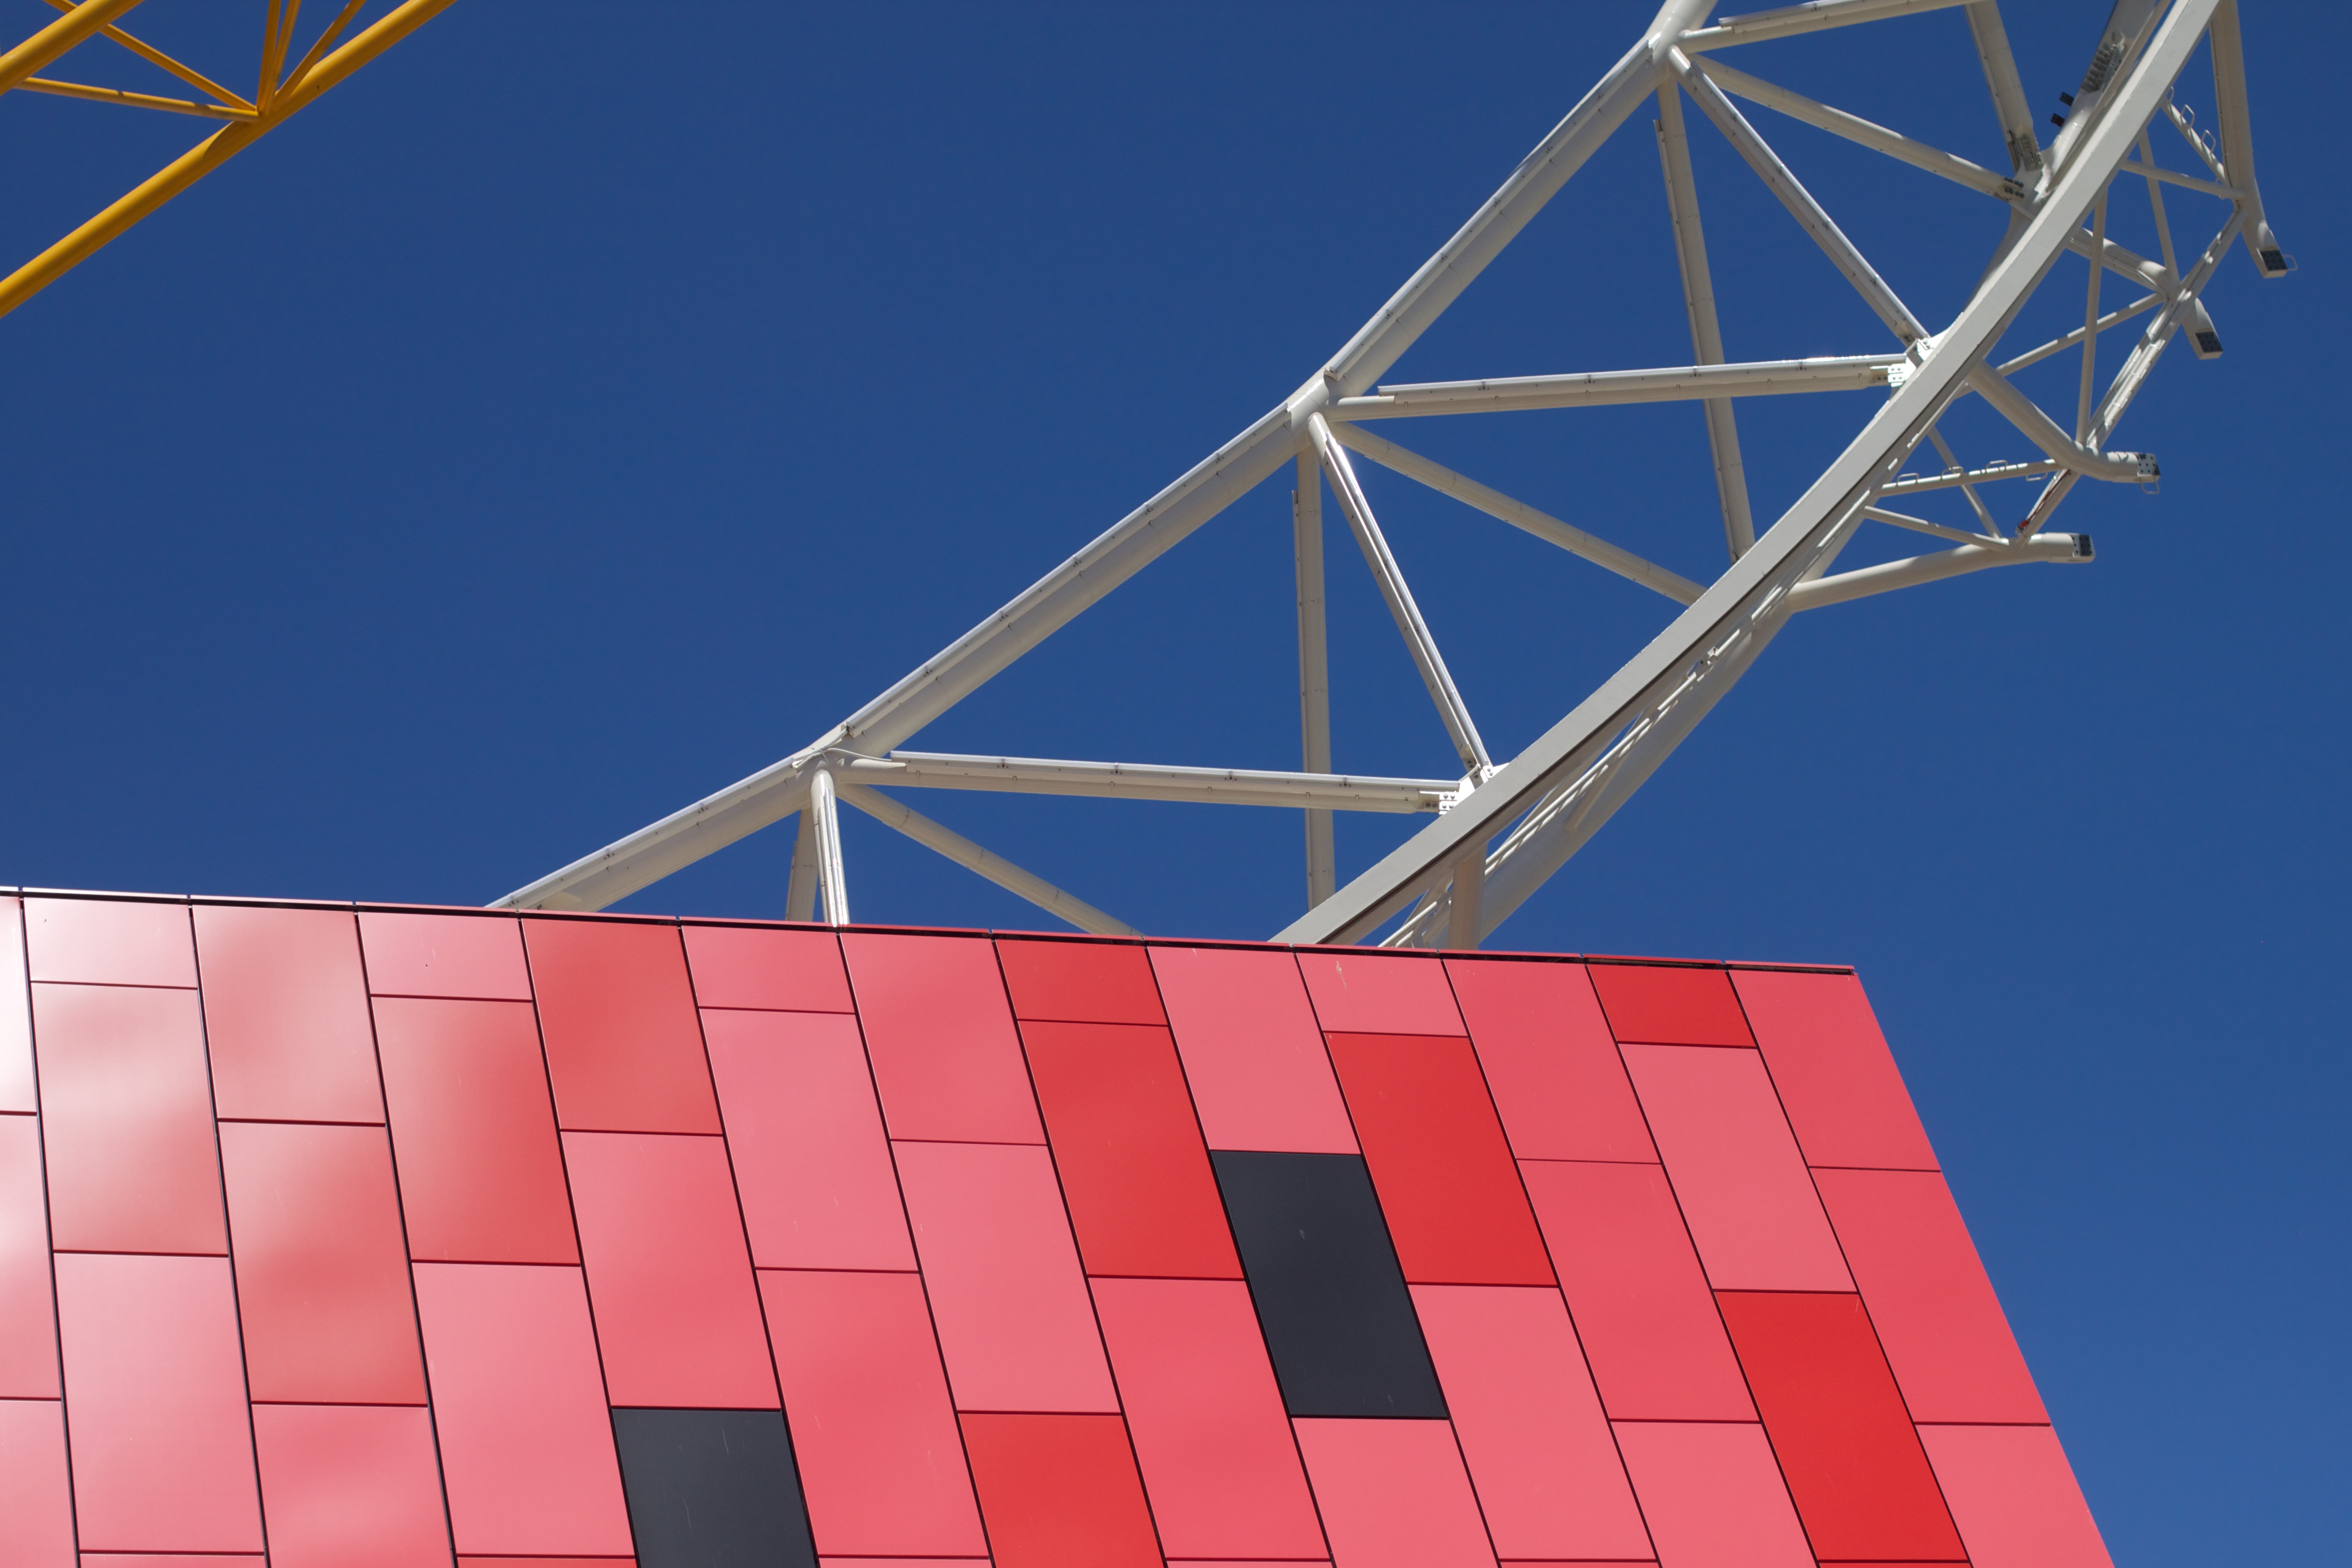
architecture, structure, line, tower, mast, facade, stadium, auodyssey, sport venue